Heliswiss

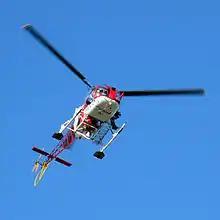
Aérospatiale Lama

Flughafen Bern-Belp, Samedan GR, Domat/Ems GR, Locarno Airport, Erstfeld UR, Gampel VS and Gruyères FR.